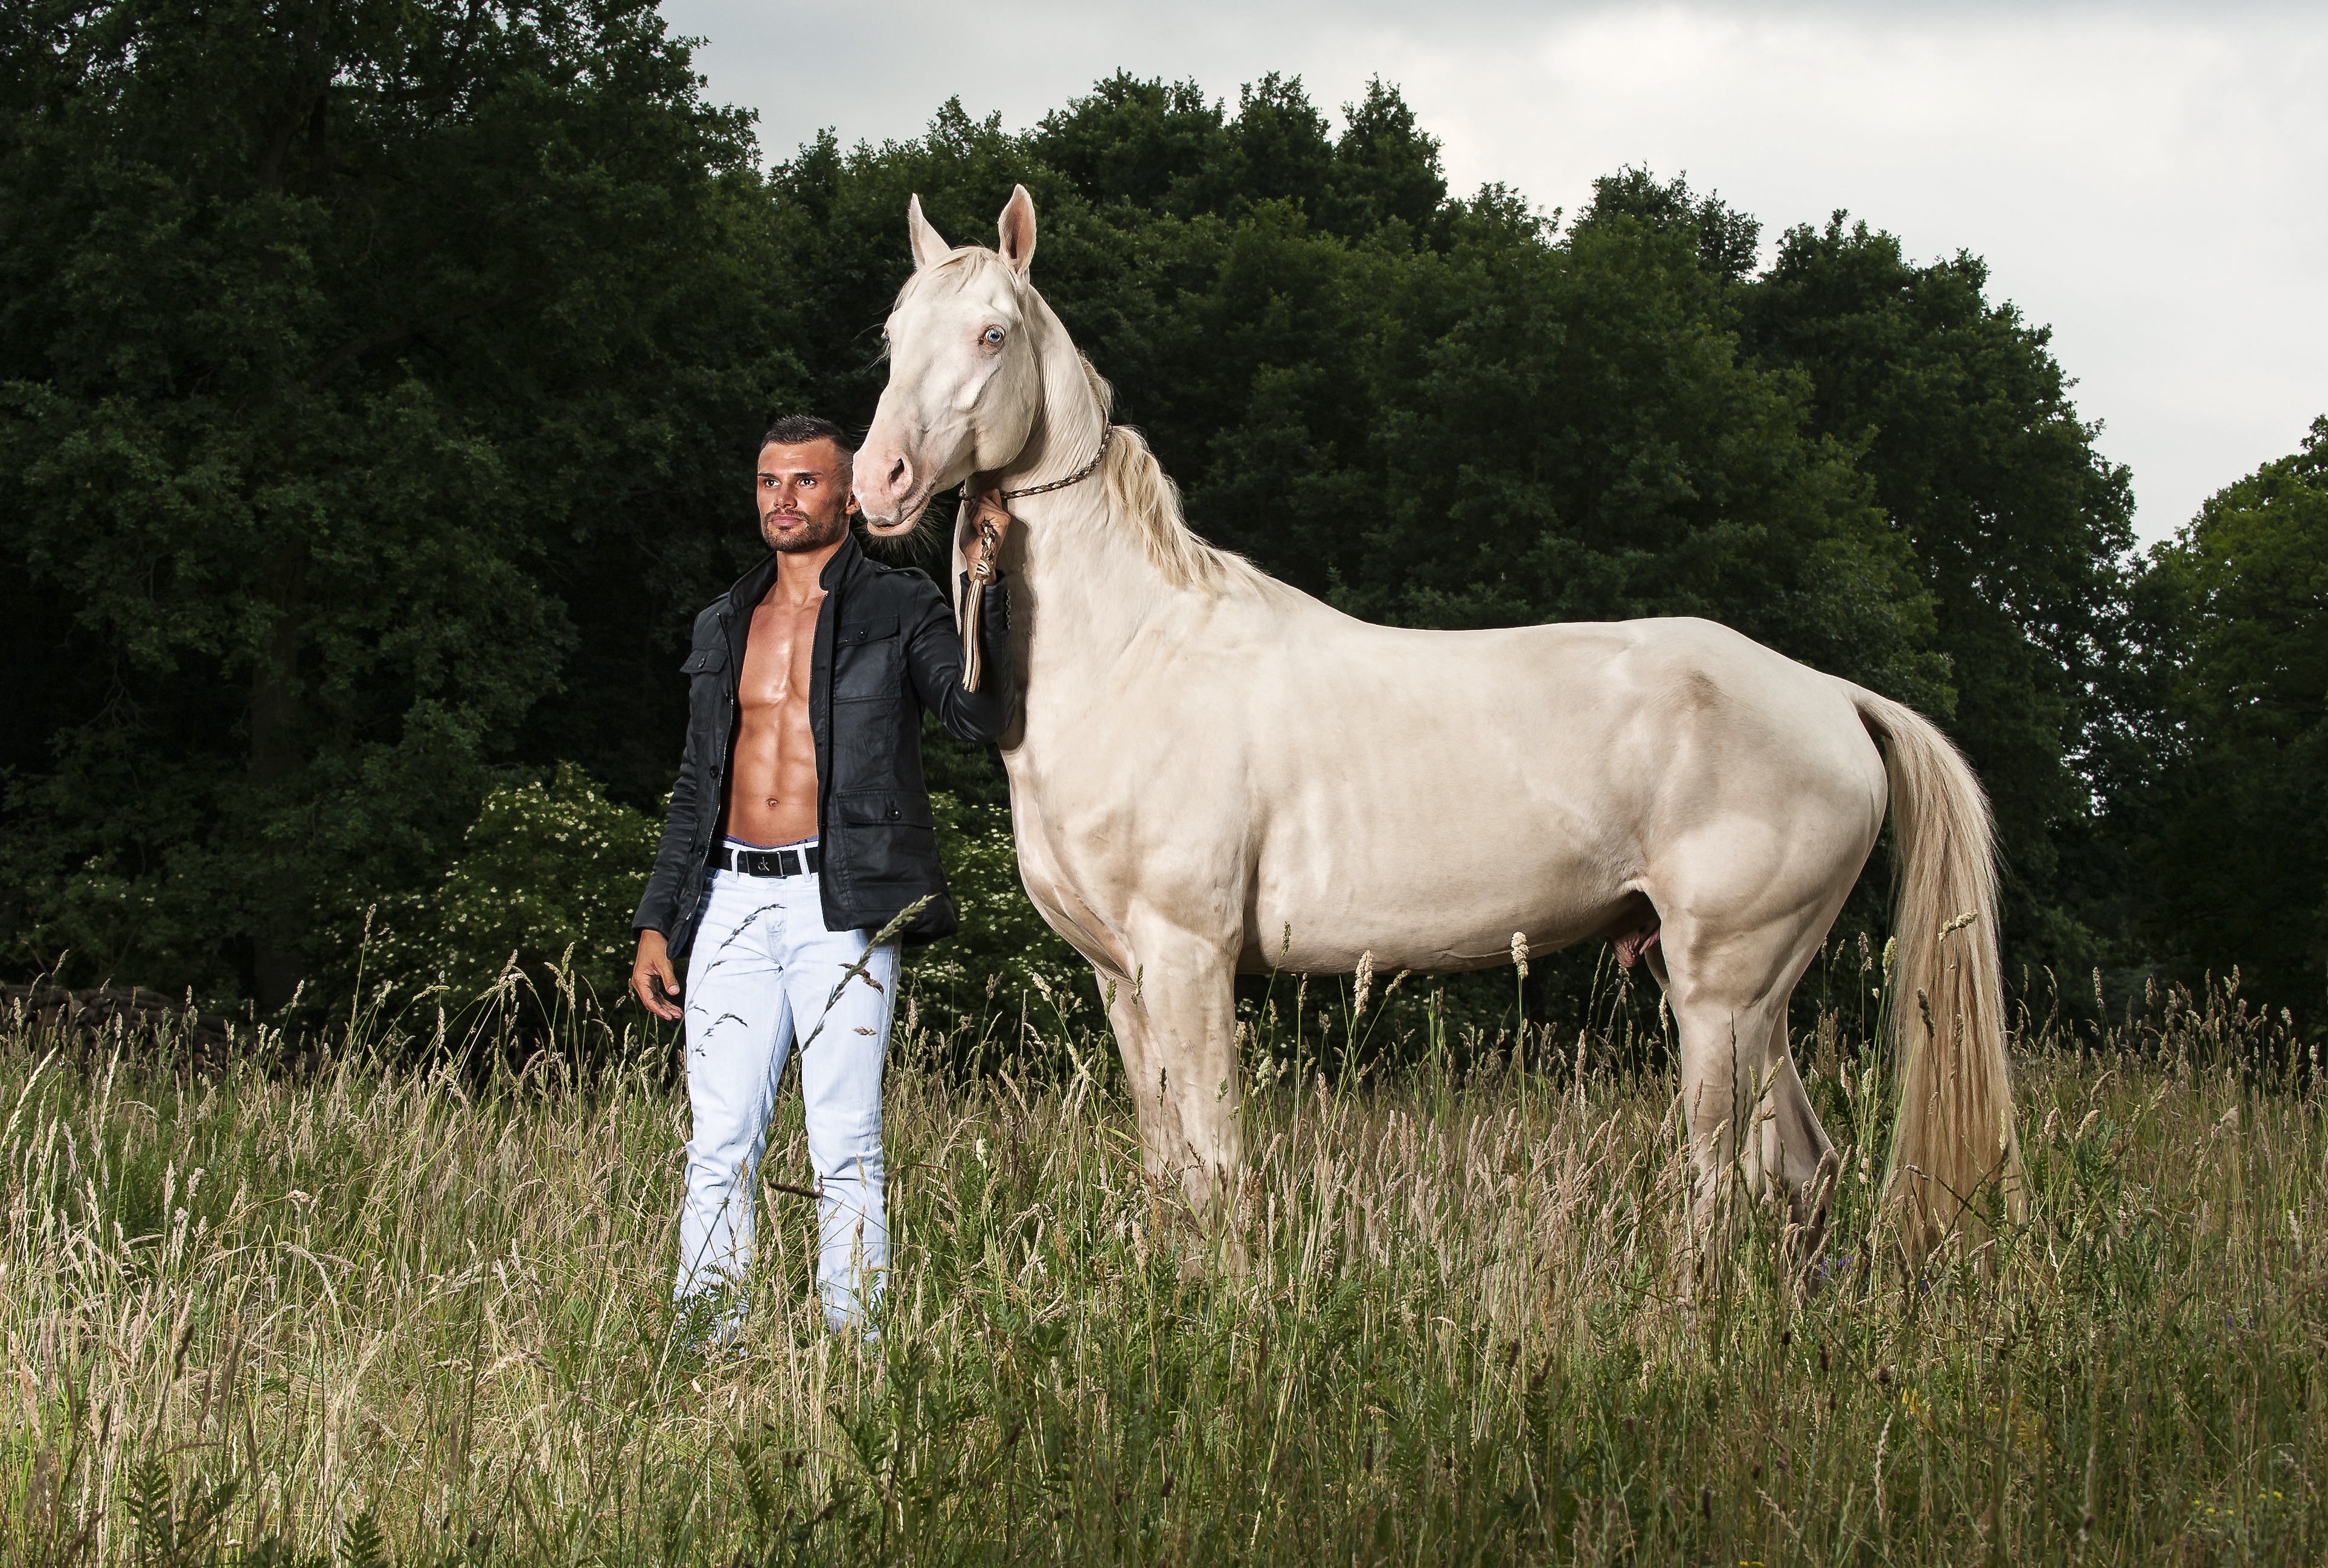
grass, meadow, star, portrait, herd, pasture, grazing, horse, mammal, stallion, mane, vertebrate, mare, beautiful, animal world, rural area, equestrianism, pack animal, trail riding, horse like mammal, mustang horse, eric kr ger